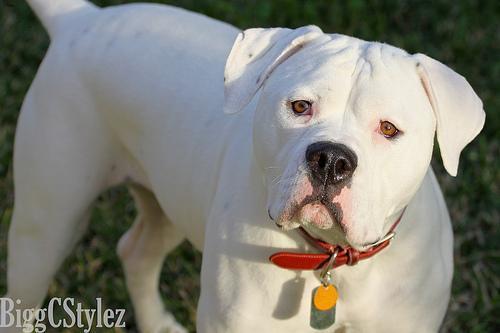
american bulldog